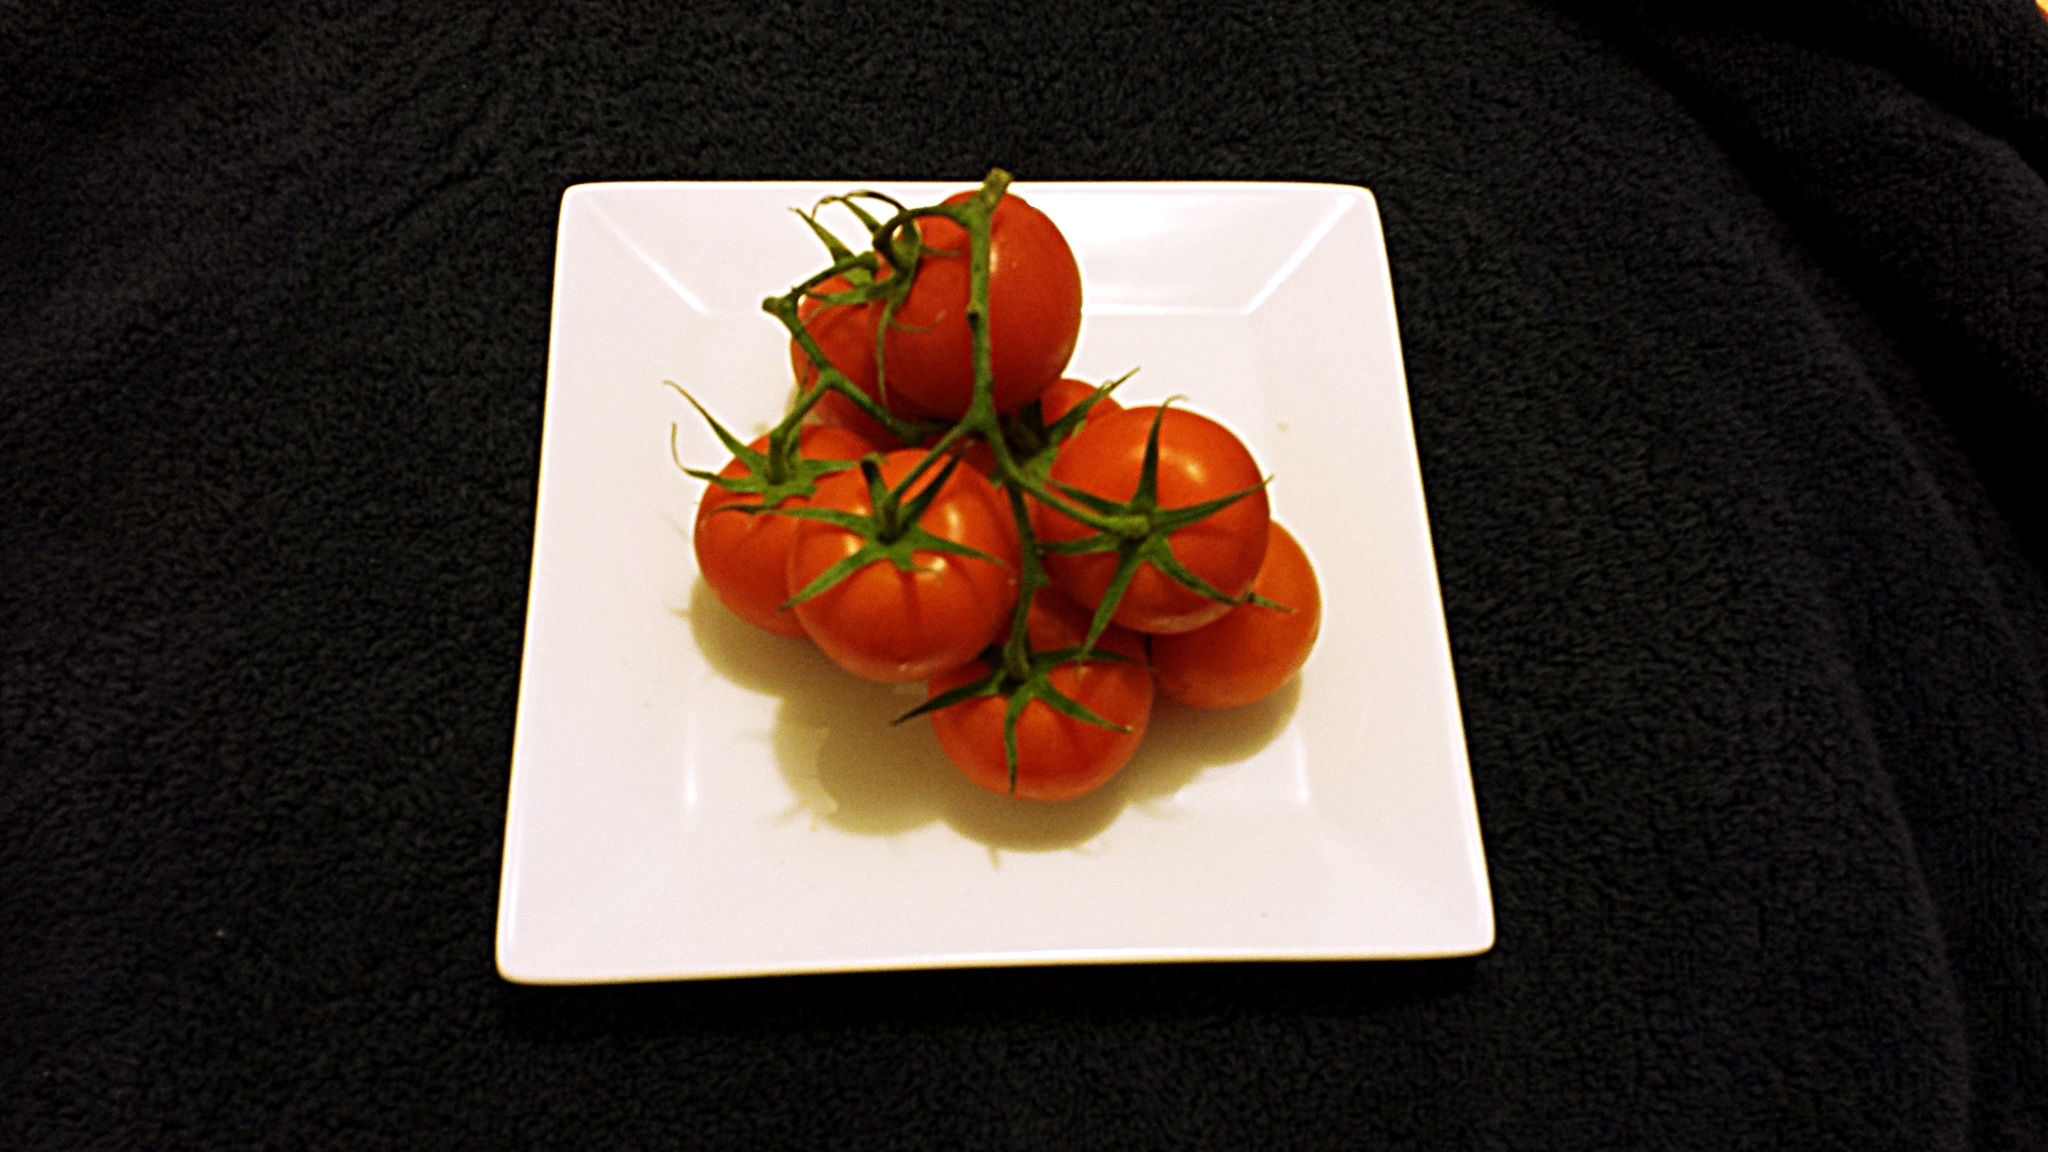
table, nature, plant, white, farm, fruit, leaf, flower, ripe, meal, food, salad, green, red, harvest, cooking, ingredient, produce, vegetable, natural, plate, fresh, kitchen, market, agriculture, groceries, juicy, gourmet, healthy, cuisine, delicious, freshness, tomato, agricultural, product, vitamin, eating, nutrition, dinner, nourishment, tomatoes, vegetarian, raw, salsa, diet, gastronomy, veggies, eatable, organic, nutritious, dieting, flowering plant, nutrients, foodstuff, valuable, land plant, caloric